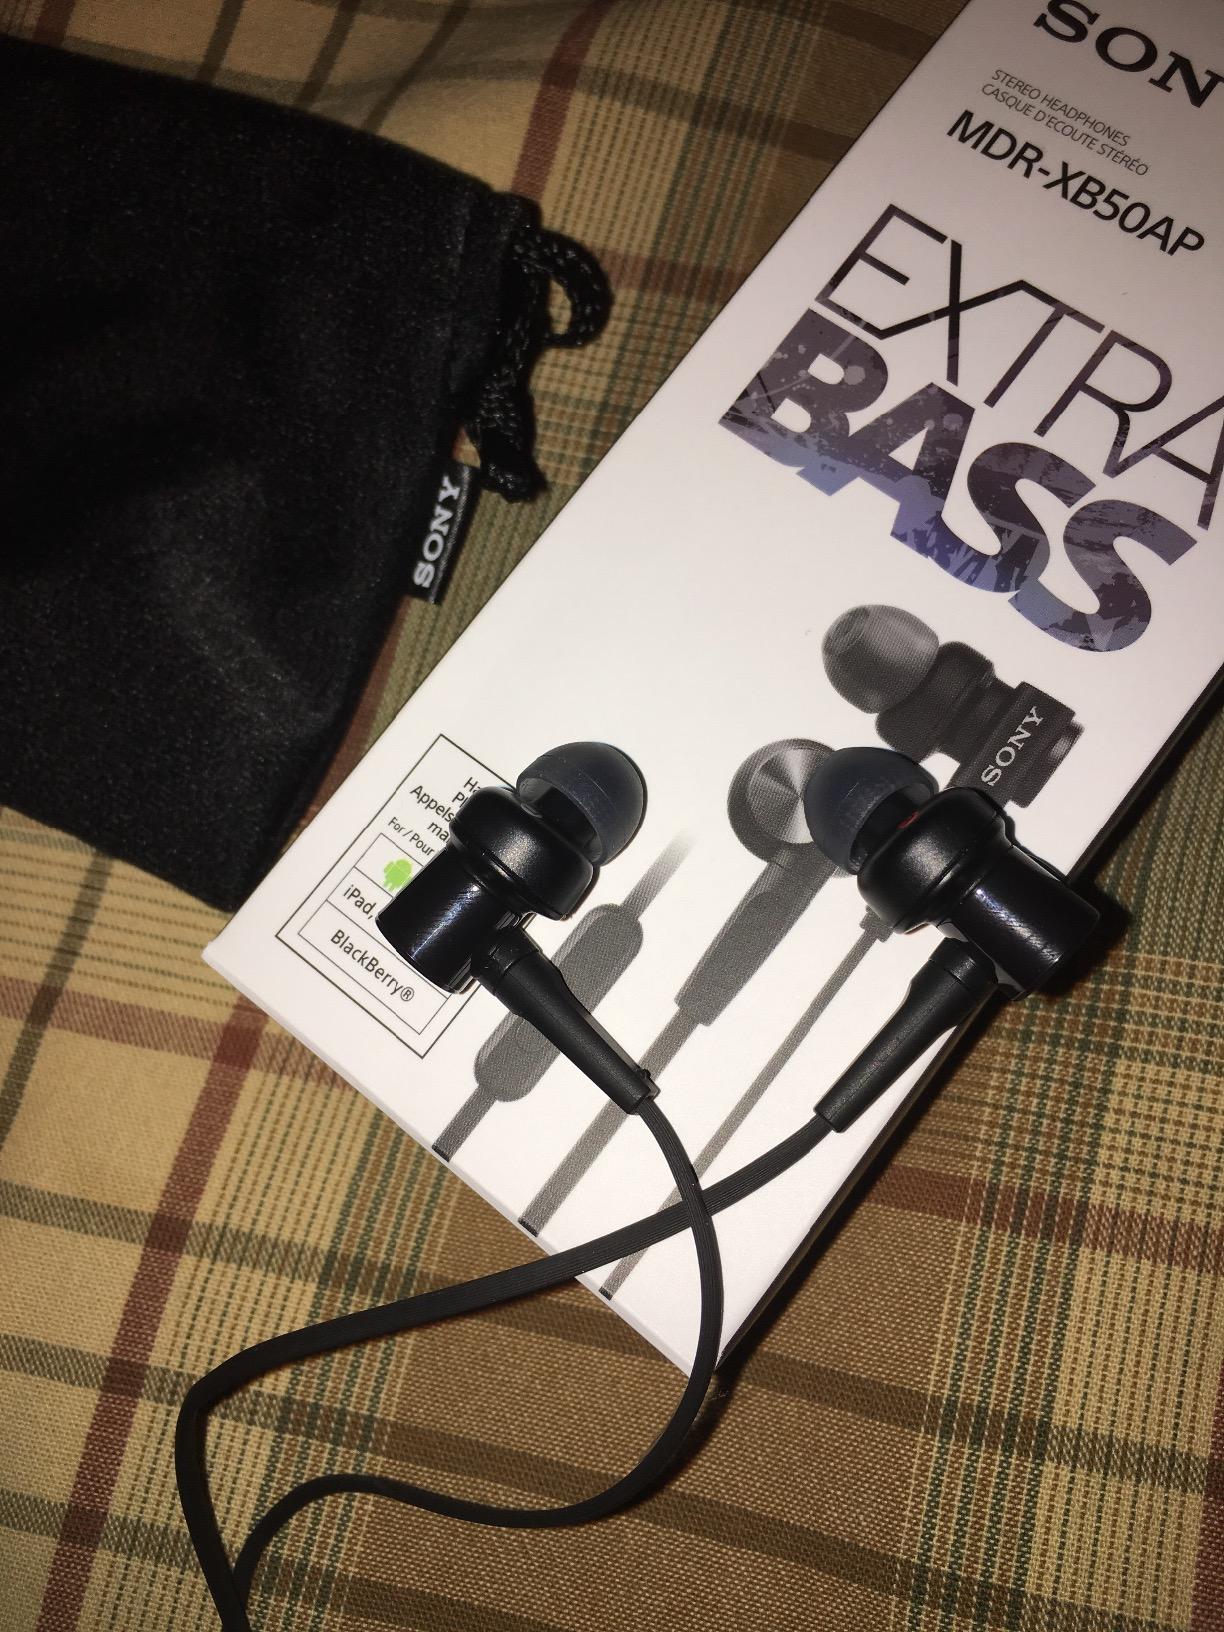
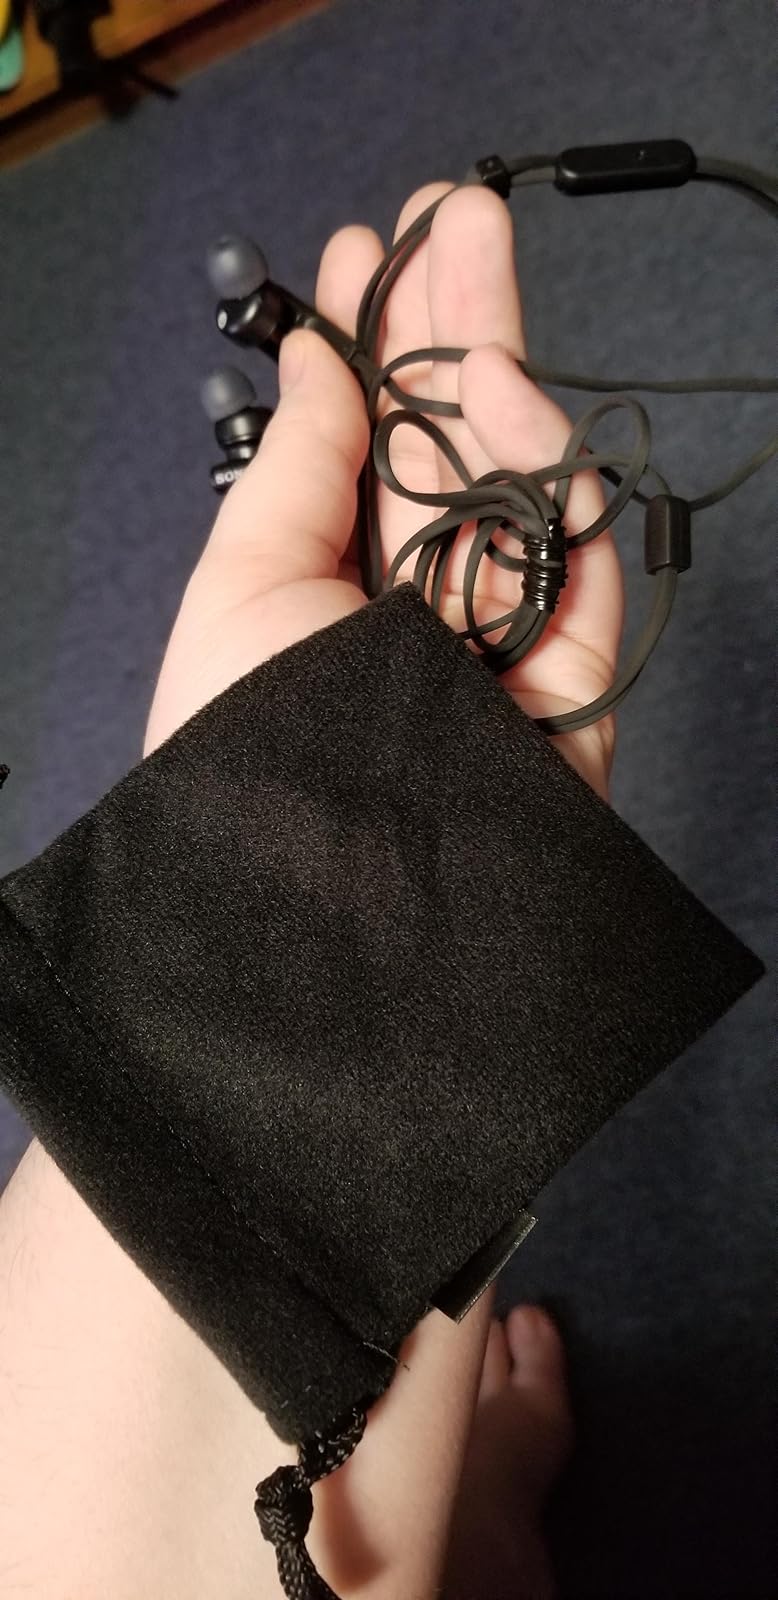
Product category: headphones
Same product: yes